Chuhaister

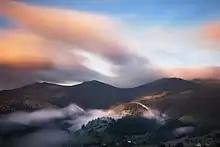
Dzembronya and Smotrych mountains, Carpathian Mountains, Ukraine

Chuhaister helps people in the forest and in the mountains. According to folk beliefs, Chuhaister is friendly to people, he likes talking to them, and warming himself by the fire. Having met a living soul in the forest, Chuhaister will not harm them, but politely invite them to dance, playing his flute. Chuhaister has many features which make him similar to the wind. He can appear in the form of a wind or a whirlwind. Like the wind, Chuhaister can climb into a chimney and sing songs there. He dances like a whirlwind, very fast. Chuhaister's dance is disastrous for ordinary people, it is so fast that no shoes can survive it. However, Chuhaister can also reward a good dancer. During the dance, Chuhaister sings in a lisp: "People play and sing with each other, and we are like that, like that!" (Record of S. Pushyk). It is this lisp that makes you think that Chuhaister belongs to otherworldly creatures. Extremely old, sometimes toothless, he may not be able to pronounce all the sounds.